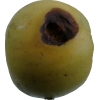
Label: Apple 13